Arcade Creek

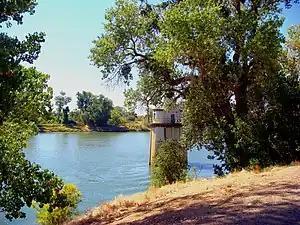
Sacramento River

Arcade Creek is a waterway in Northeastern Sacramento County in central California, United States.